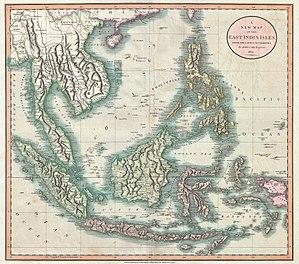
Lord Jim est un roman de Joseph Conrad publié en feuilleton d'octobre 1899 à novembre 1900 dans le périodique Blackwood's Magazine et en un volume dans une version révisée à la fin de cette même année. Appartenant à la première partie de la carrière littéraire de l'auteur, il en représente un jalon important par son succès immédiat, le premier et aussi l'un des rares que l'auteur ait jamais obtenus.